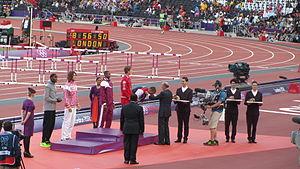
Ivan Ukhov, né le 4 avril 1986 à Sverdlovsk, est un athlète russe spécialiste du saut en hauteur, champion olympique en 2012, mais successivement disqualifié en 2019, et champion du monde en salle en 2010.